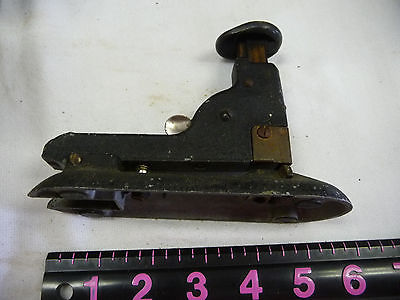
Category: stapler